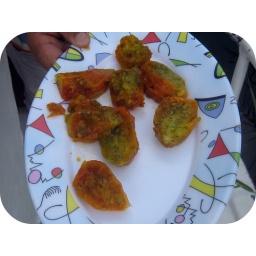
This was picked of a Cactus plant by the Captain whilst on a boat trip in Turkey.